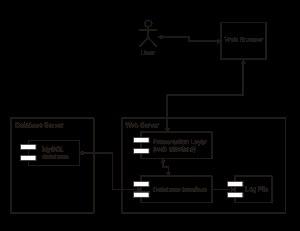
En UML, un diagramme de déploiement est une vue statique qui sert à représenter l'utilisation de l'infrastructure physique par le système et la manière dont les composants du système sont répartis ainsi que leurs relations entre eux. Les éléments utilisés par un diagramme de déploiement sont principalement les nœuds, les composants, les associations et les artefacts. Les caractéristiques des ressources matérielles physiques et des supports de communication peuvent être précisées par stéréotype.